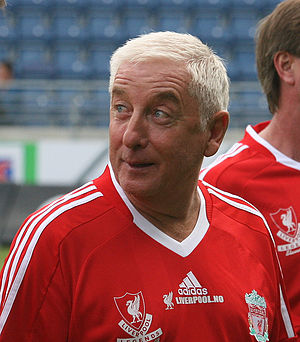
Roy Evans
Roy Evans
Roy Quintin Echlin Evans var en Liverpool spiller, som med tiden steg i graderne blandt klubbens trænere for til sidst at blive udnævnt til manager.